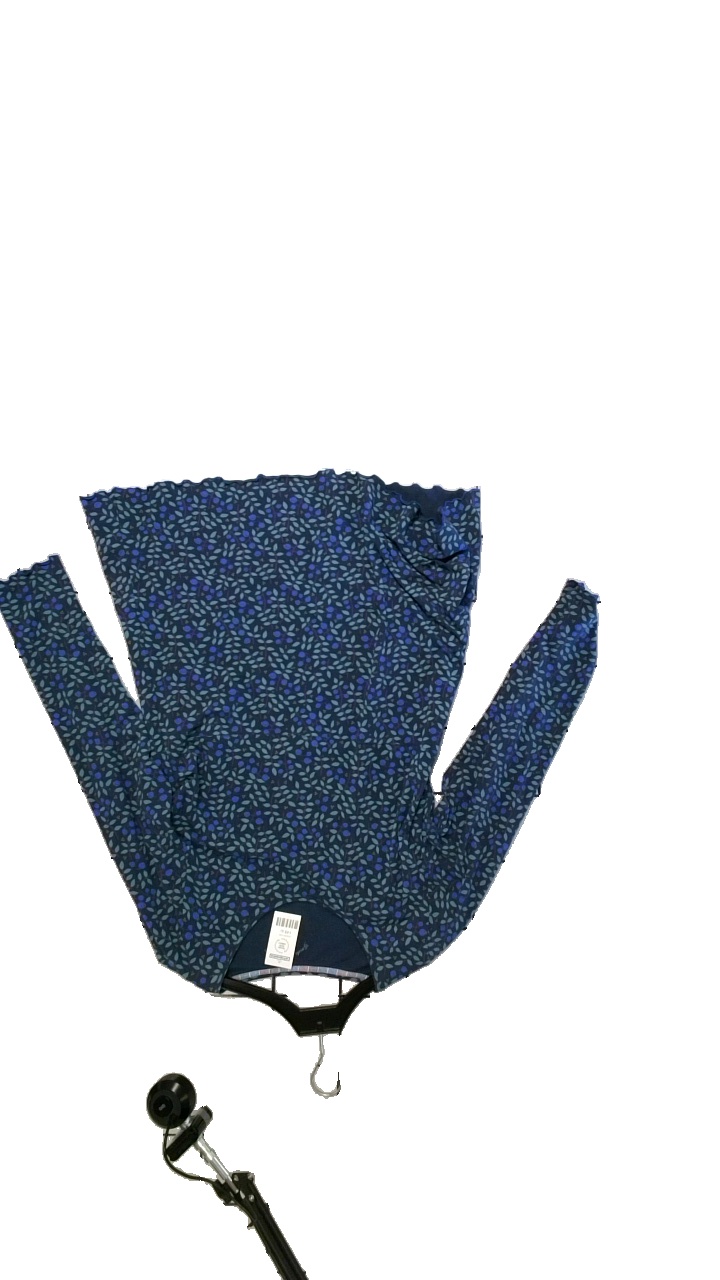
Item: Sweater (Ladies)
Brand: Gudrun Sjödén
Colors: Blue, Green, Yellow, Black
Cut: Oversize
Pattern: Floral print
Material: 94% Bomull, 6% Elastan
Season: Autumn
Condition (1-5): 3
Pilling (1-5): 3
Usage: Reuse
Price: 100-150